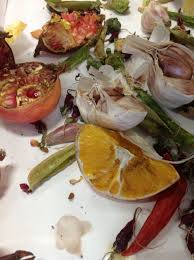
Label: trash